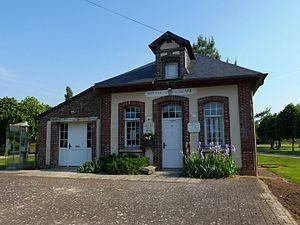
Le Tilleul-Lambert est une commune française située dans le département de l'Eure, en région Normandie.